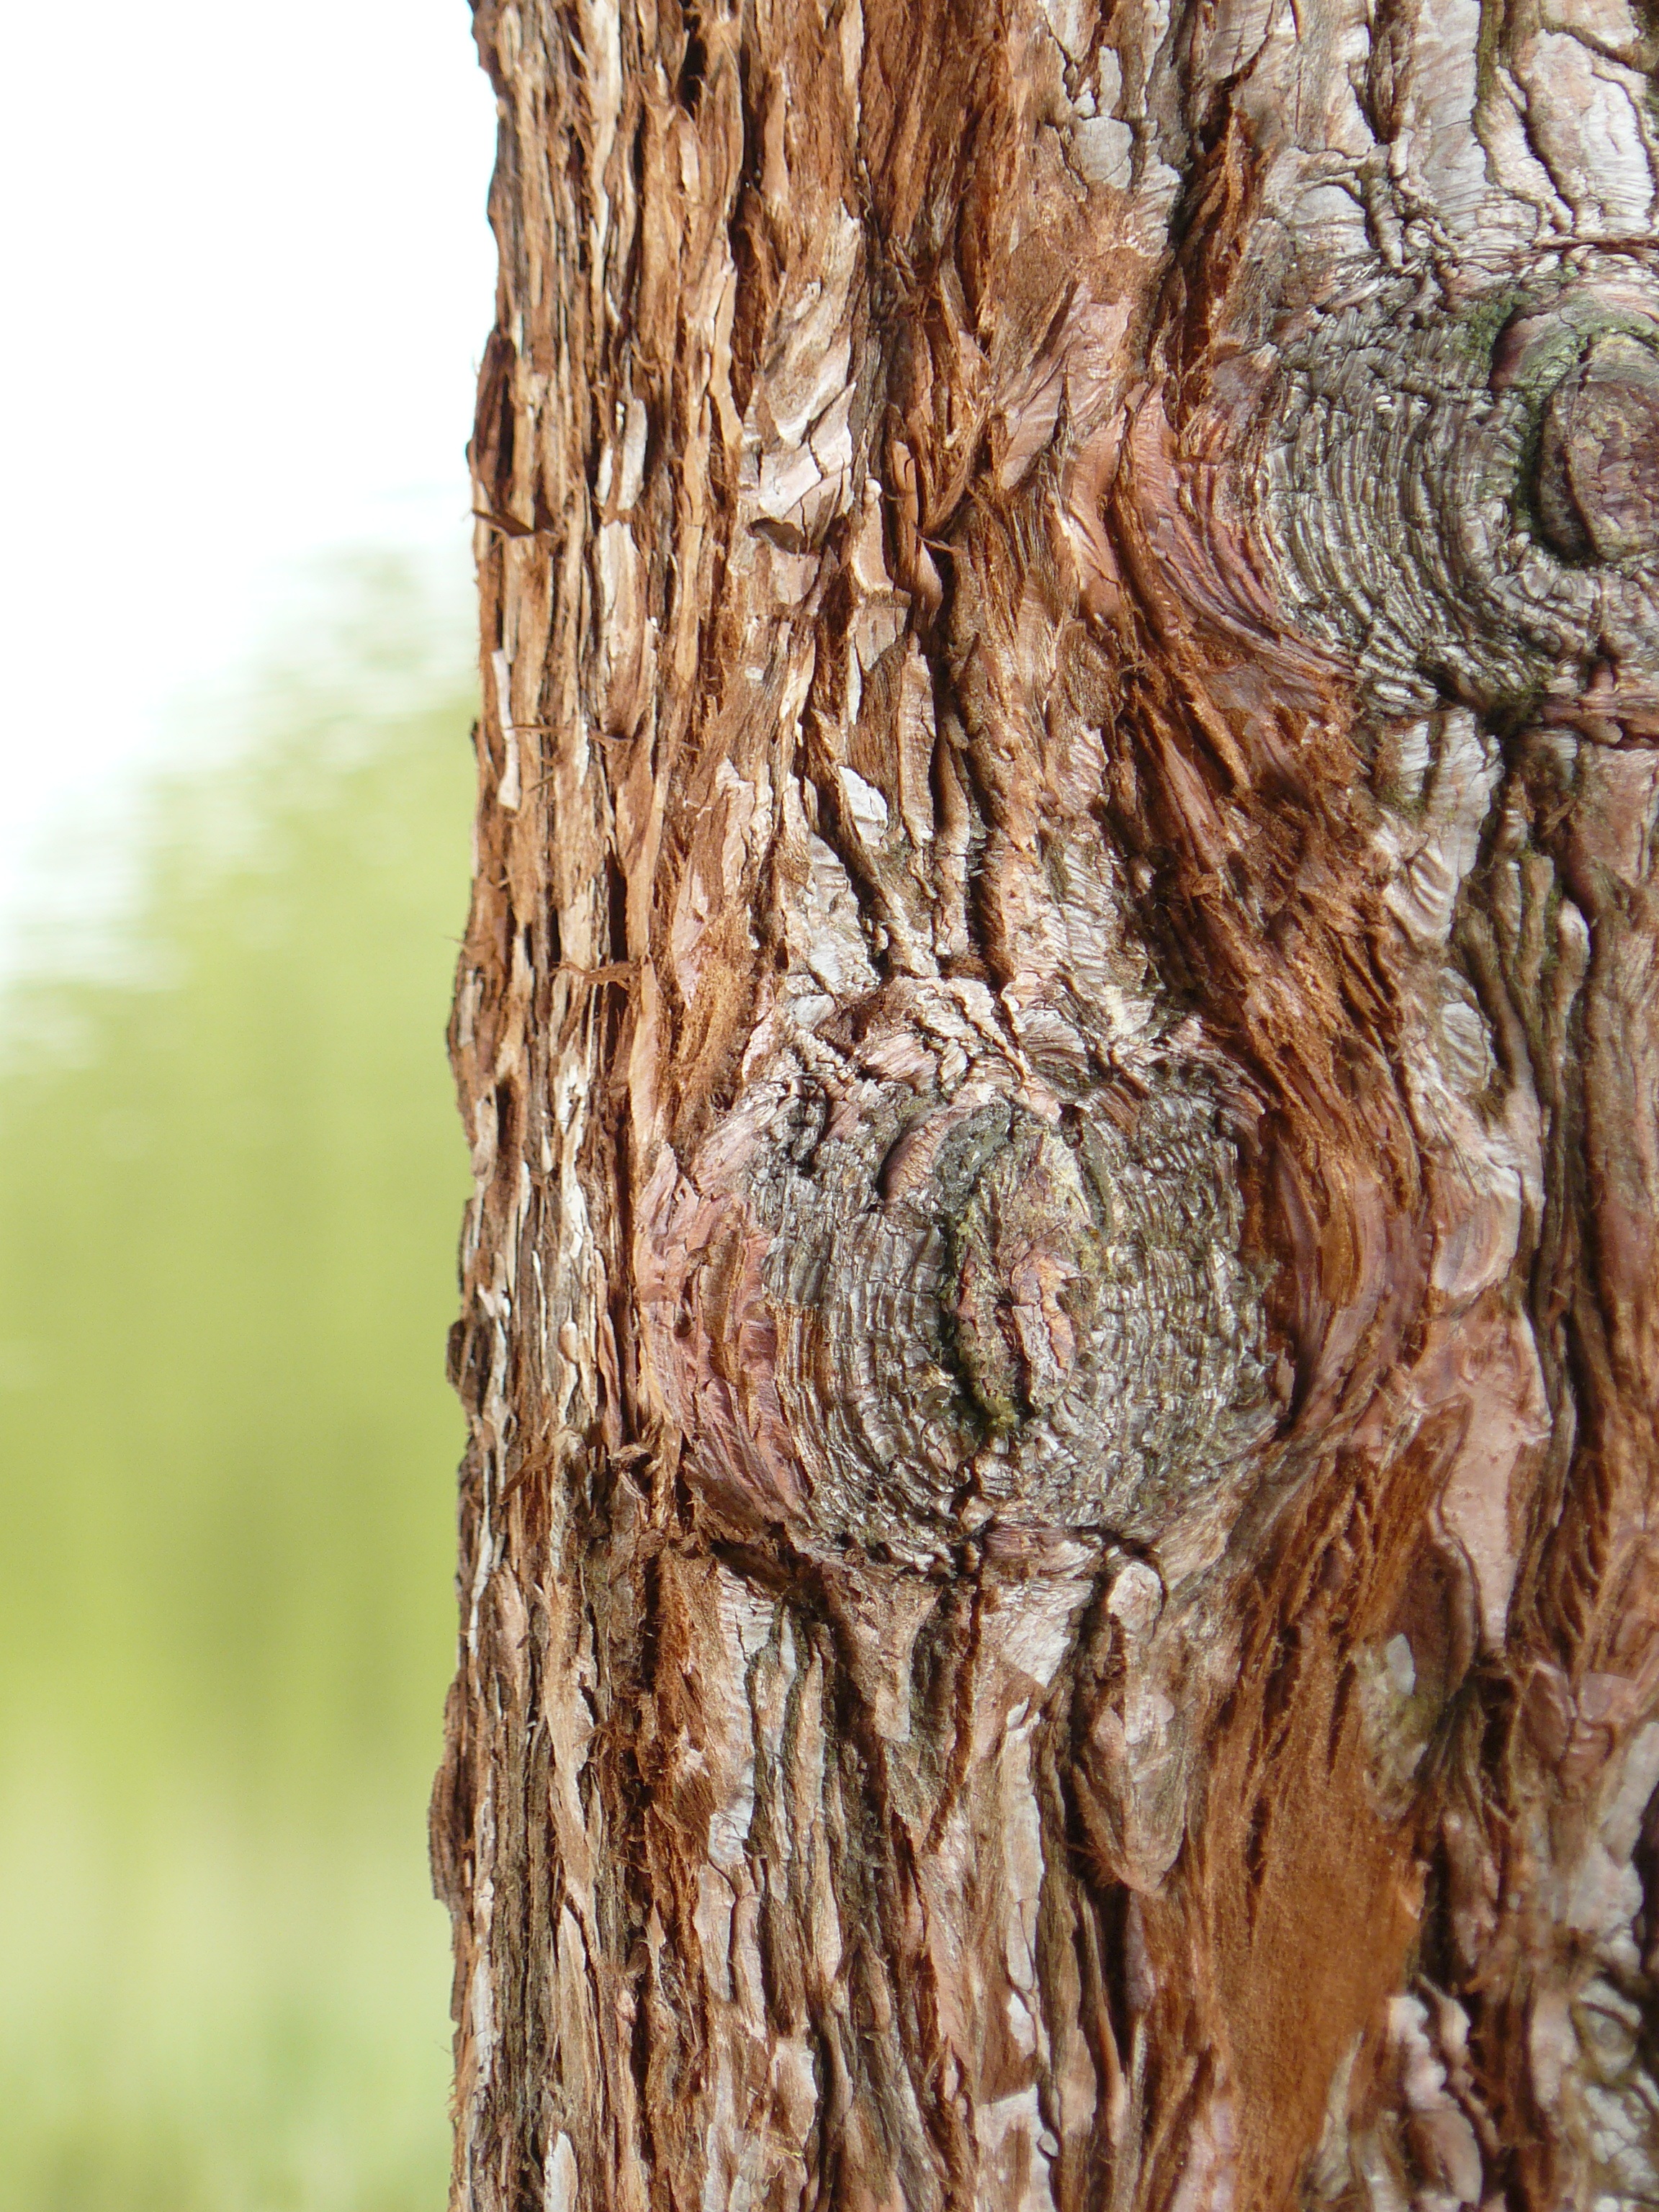
tree, branch, plant, wood, leaf, trunk, bark, brown, twig, tribe, flowering plant, tree tann, plant stem, woody plant, land plant